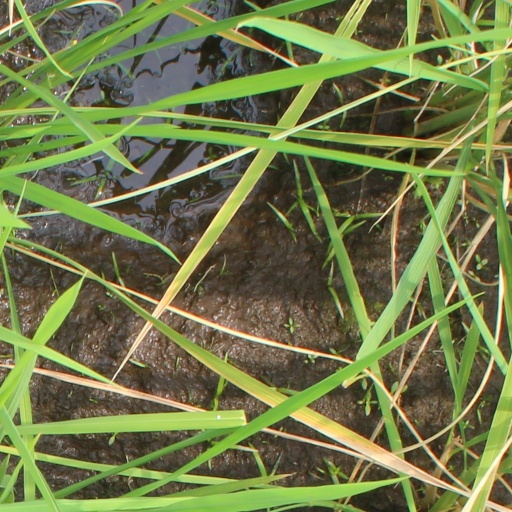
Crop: rice